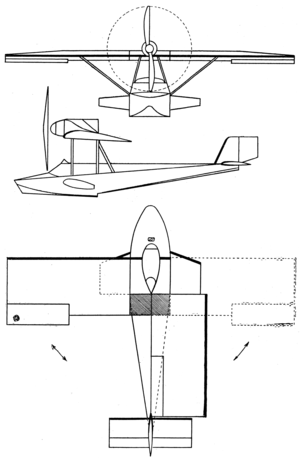
Le Dornier Libelle, également désigné Do A, était un aéronef allemand à cockpit ouvert, en métal, monoplan, avec des ailes partiellement recouvertes de tissu. Une version terrestre, construite sans flotteurs et équipée d'un train d'atterrissage à roue arrière fixe, a été réalisée sous le nom de Dornier Spatz.